Tromarey

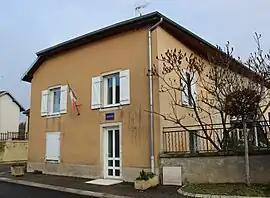
The town hall in Tromarey

Tromarey is a commune in the Haute-Saône department in the region of Bourgogne-Franche-Comté in eastern France.